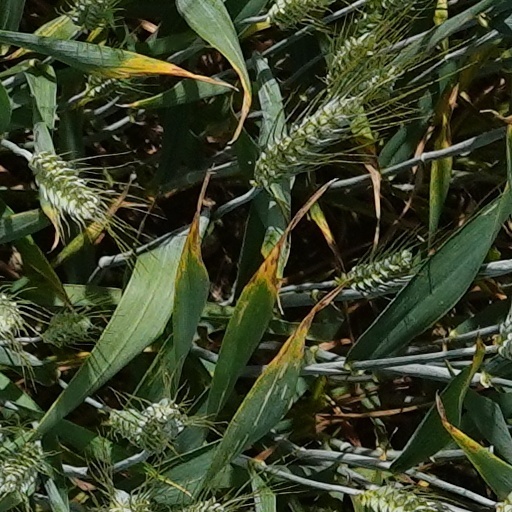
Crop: wheat